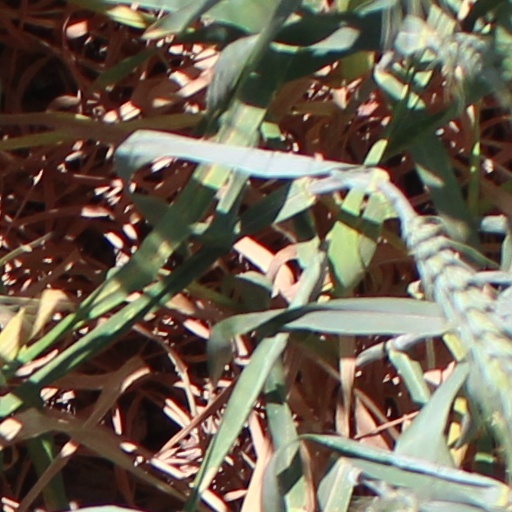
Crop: wheat